Dionysiaca

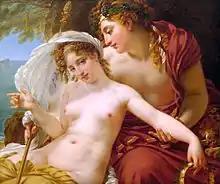
"Bacchus and Ariadne" (1822) by Antoine-Jean Gros

Deriades returns to battle and is confronted by Dionysus who grazes him with his thyrsus and forces him to jump into the river Hydaspes, calling the war to an end. Deriades' wife (Orsiboe) and daughters (Cheirobie and Protonoe) mourn him. Dionysus buries the dead, celebrates his victory and distributes spoils. Modaeus is appointed as governor of India. Dionysus travels to Tyre, admires the city, and hears the story of its founding from Heracles.